Phra That Narai Cheng Weng

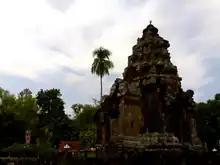

Phra That Narai Cheng Weng or Phra That Narai Jengveng (Thai:พระธาตุนารายณ์เจงเวง) - is located at Mueang Sakon Nakhon District, Sakon Nakhon Province, the stupa is built from sandstone on a laterite base and carved beautifully. Its lintel features Lord Krisna killing Lion in Bapuan Khmer art. The art appearing on this stupa is quite similar to many other Khmer ruins found in Isan.